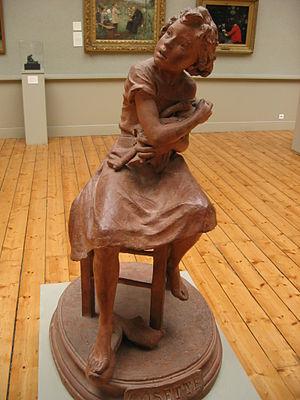
Cosette, surnom d'Euphrasie, est l'un des personnages du roman de Victor Hugo, Les Misérables.